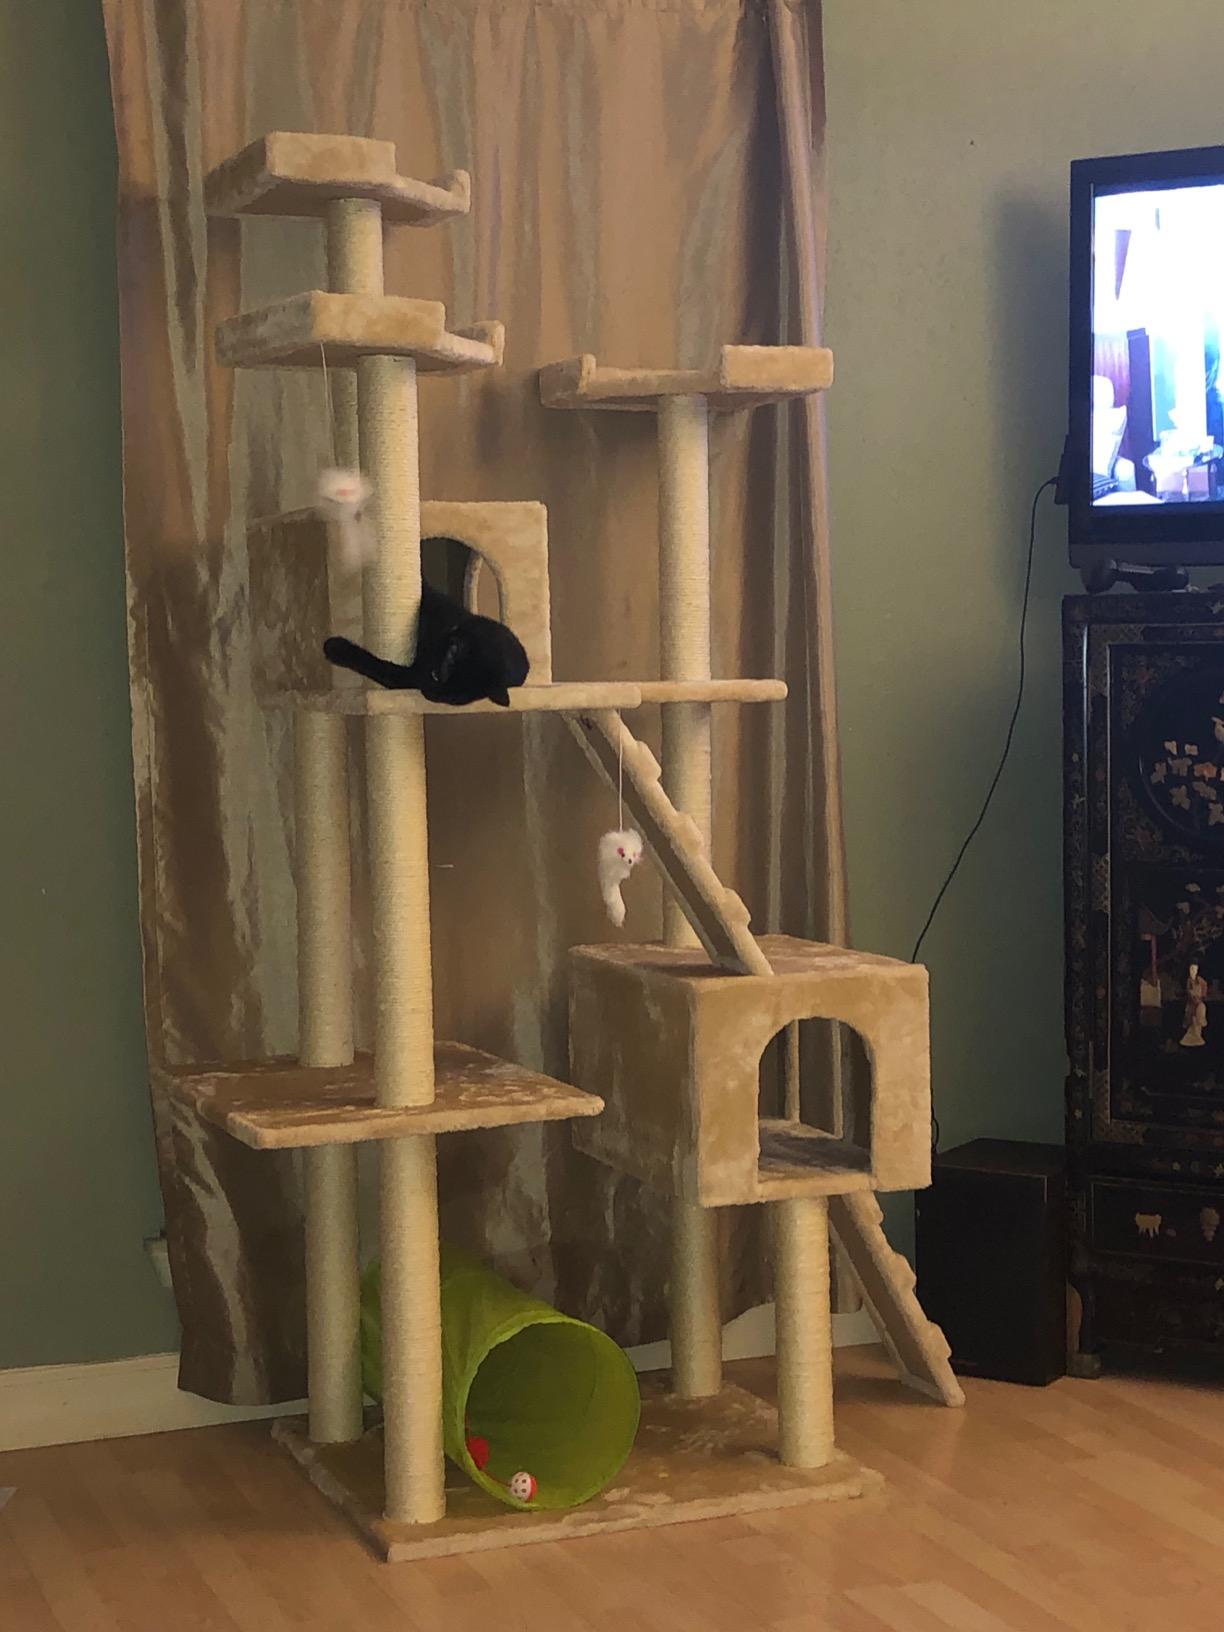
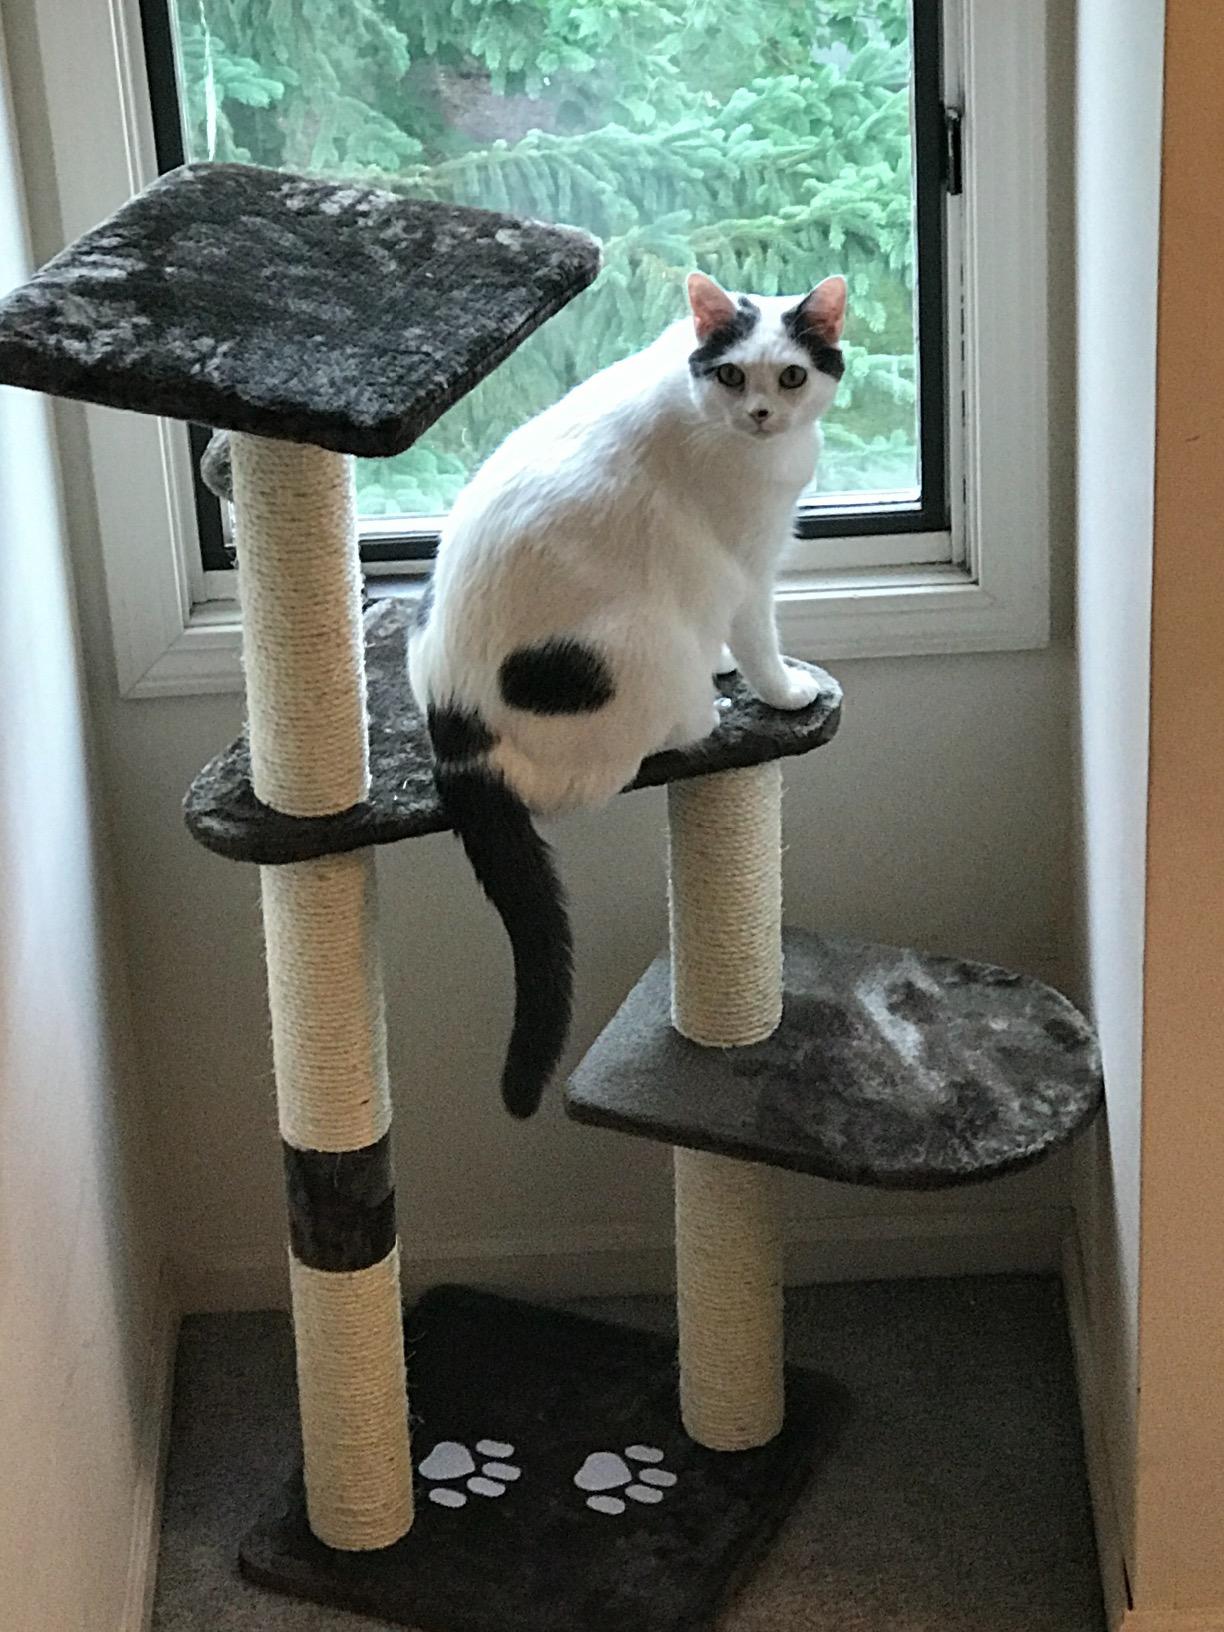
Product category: items_cat tree
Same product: no